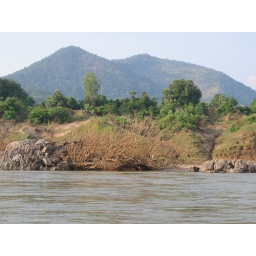
Black and white birds in the colorful surroundings.